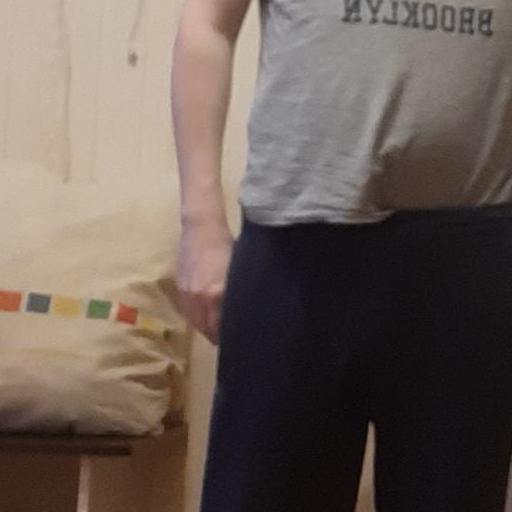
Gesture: no_gesture